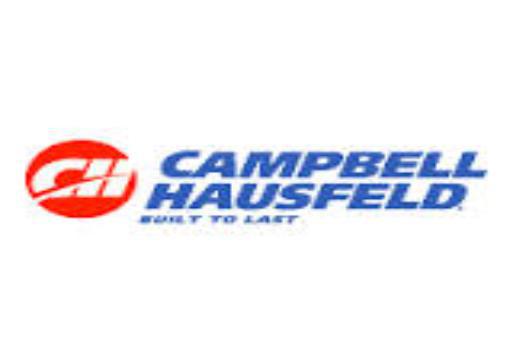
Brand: Campbells
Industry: Food